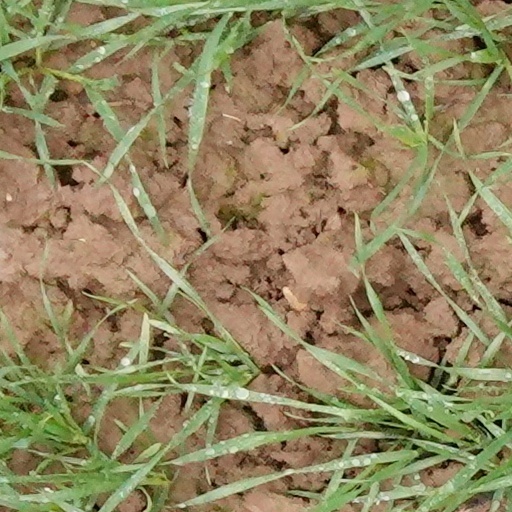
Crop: wheat